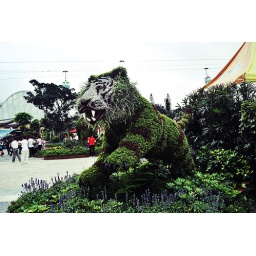
A grass tiger in Ocean Park.